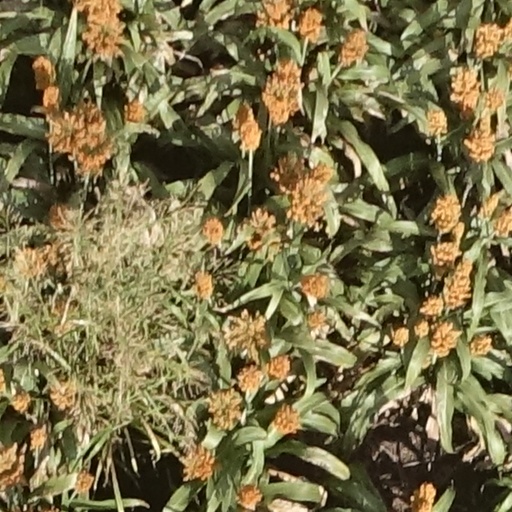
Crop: sorghum